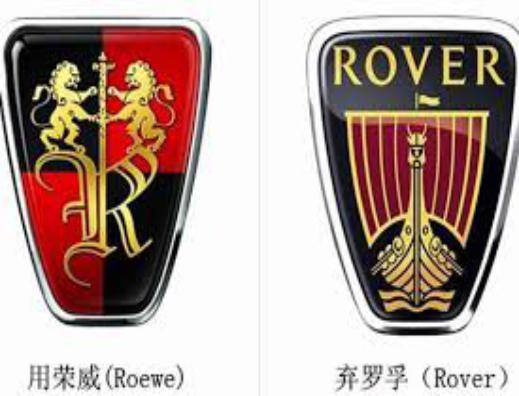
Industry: Transportation